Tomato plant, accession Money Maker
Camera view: bottom (45 deg); turntable rotation: 330 degrees
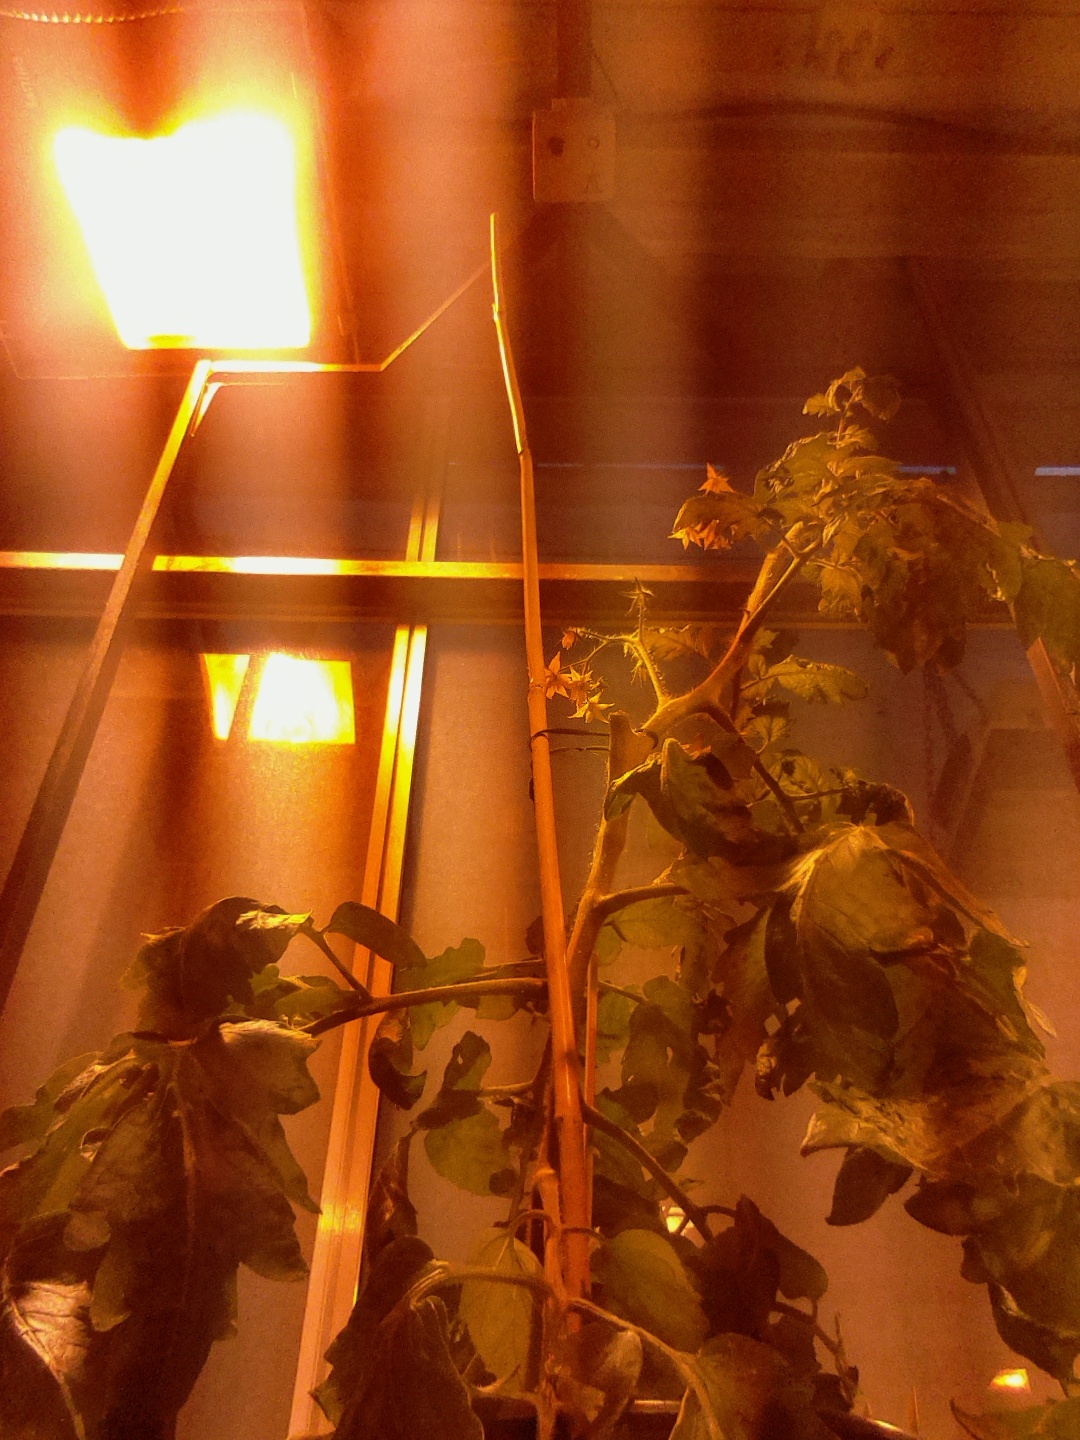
BBCH growth stage 68: Full flowering, 80%-90% of flowers open, more petals falling